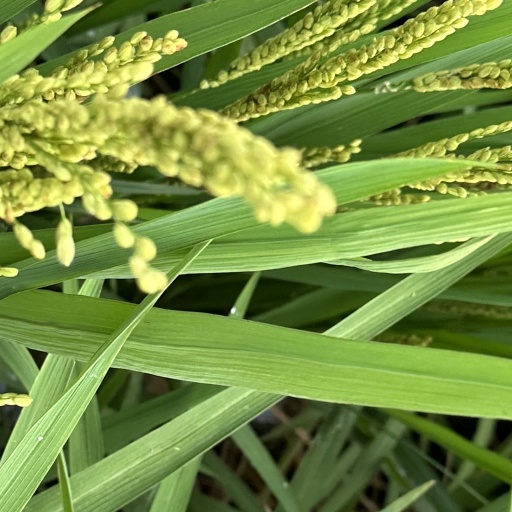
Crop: rice